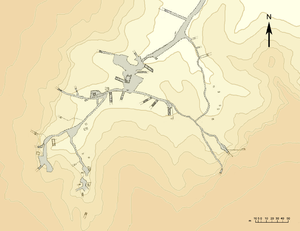
Situé dans la vallée des rois, dans la nécropole thébaine sur la rive ouest du Nil face à Louxor, KV 8 est le tombeau du pharaon Mérenptah de la XIXᵉ dynastie. C'est un tombeau situé au centre de l'oued principal de la vallée. KV8 est l'une des nombreuses tombes de la vallée à avoir été endommagées par les inondations. De nombreuses scènes ont été détruites à l'exception du haut des murs et du plafond de la chambre funéraire.
KV 1 est le tombeau du pharaon Ramsès VII de la XXᵉ dynastie. Situé dans la vallée des rois, dans la nécropole thébaine sur la rive ouest du Nil face à Louxor, il est de plan rectiligne autour d'un simple axe, de petites dimensions et est resté inachevé. Cela témoigne probablement de la situation économique difficile que connaît le pays à cette époque et du court règne du souverain.
Situé dans la vallée des Rois, dans la nécropole thébaine sur la rive ouest du Nil face à Louxor, KV 7 est le tombeau du pharaon Ramsès II de la XIXᵉ dynastie. La tombe est au cœur de la vallée principale, en face de la tombe de ses fils, la gigantesque KV5, et celle de son fils et successeur Mérenptah. Contrairement à d'autres tombes dans la vallée, KV7 a une entrée monumentale très visible. Le but étant de montrer la toute puissance de Ramsès II au lieu de chercher à la dissimuler des pillards. De fait, elle fut pillée dès l'Antiquité. En outre, elle a été gravement endommagée par les crues soudaines qui balaient périodiquement à travers la vallée.